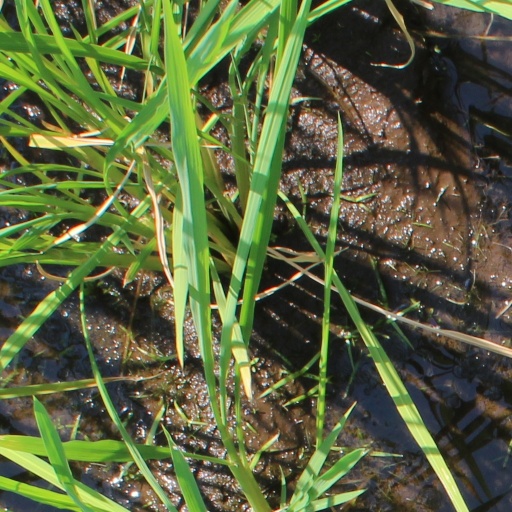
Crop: rice